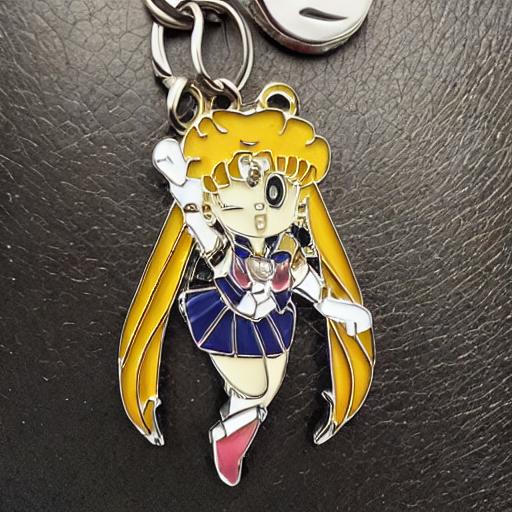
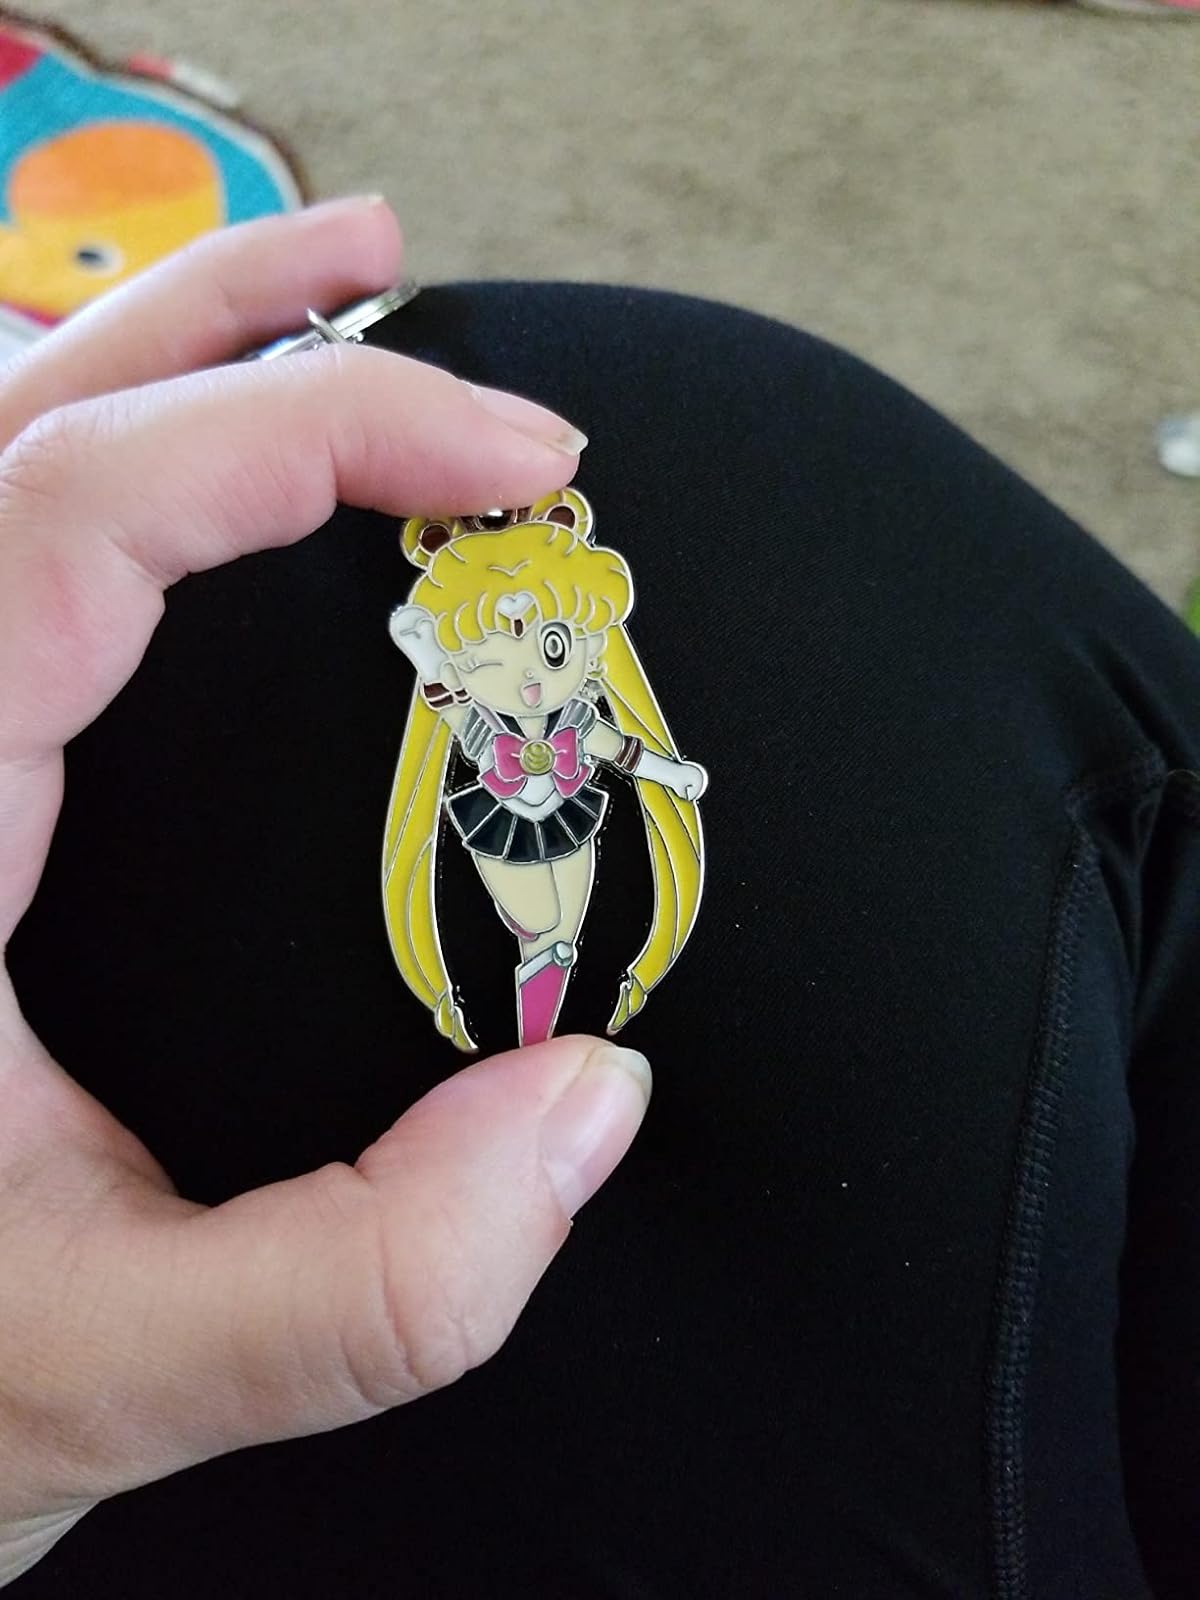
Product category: accessories_keychain
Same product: no